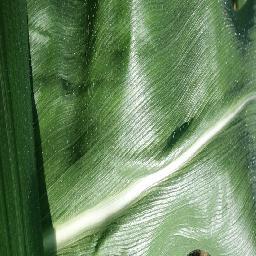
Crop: corn
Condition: (maize)_healthy